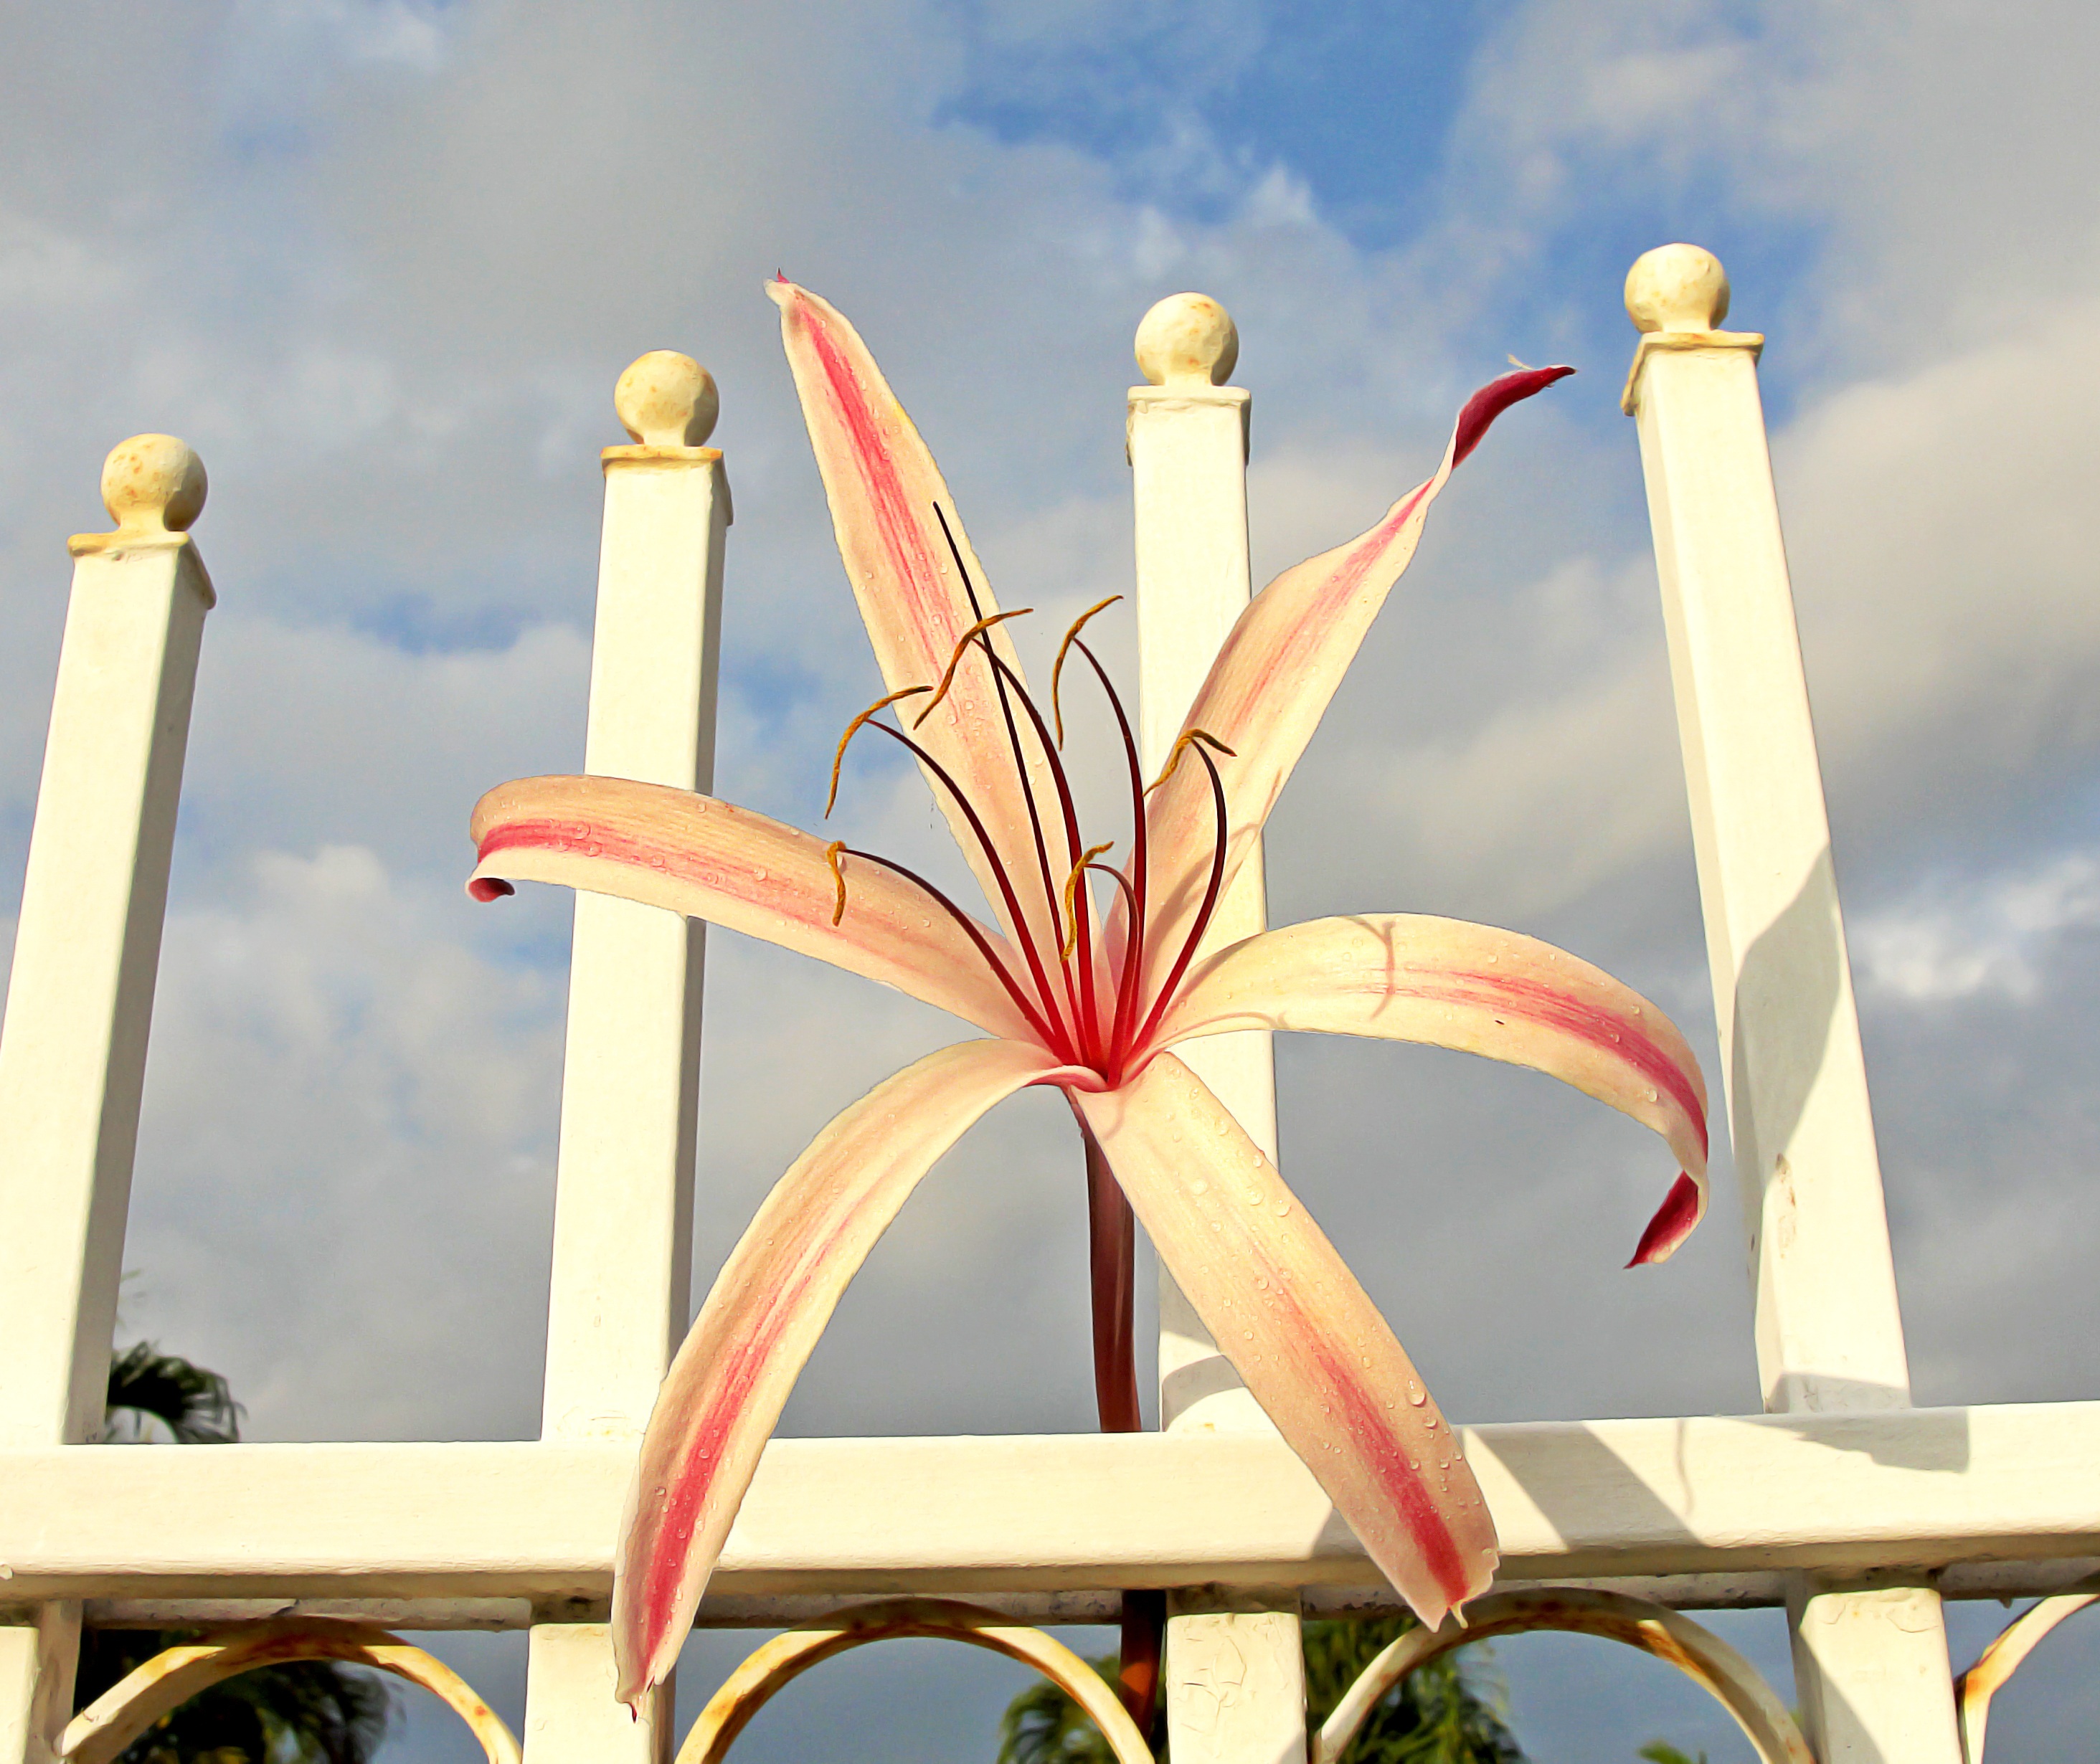
nature, wheel, flower, wind, color, garden, toy